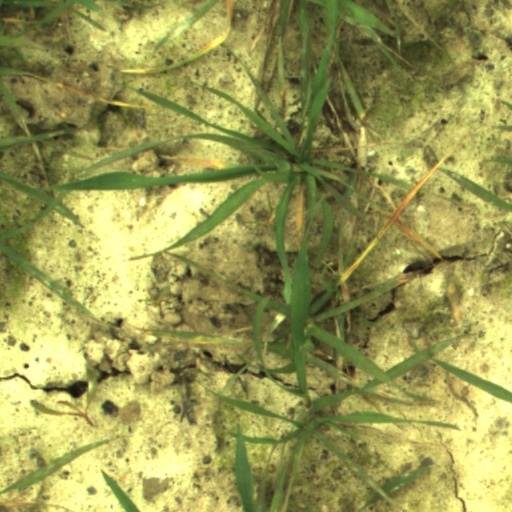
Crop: wheat